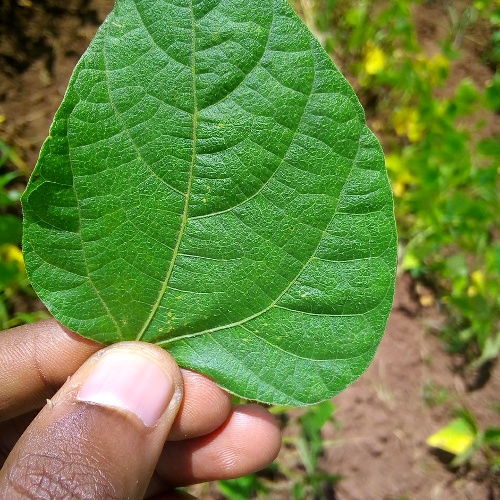
Leaf condition: healthy